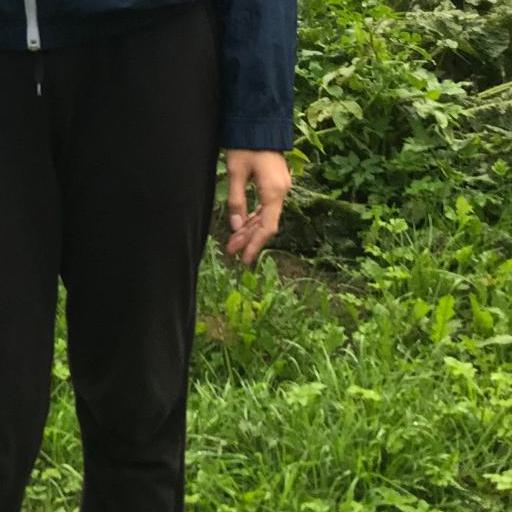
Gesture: no_gesture